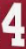
Number: 4